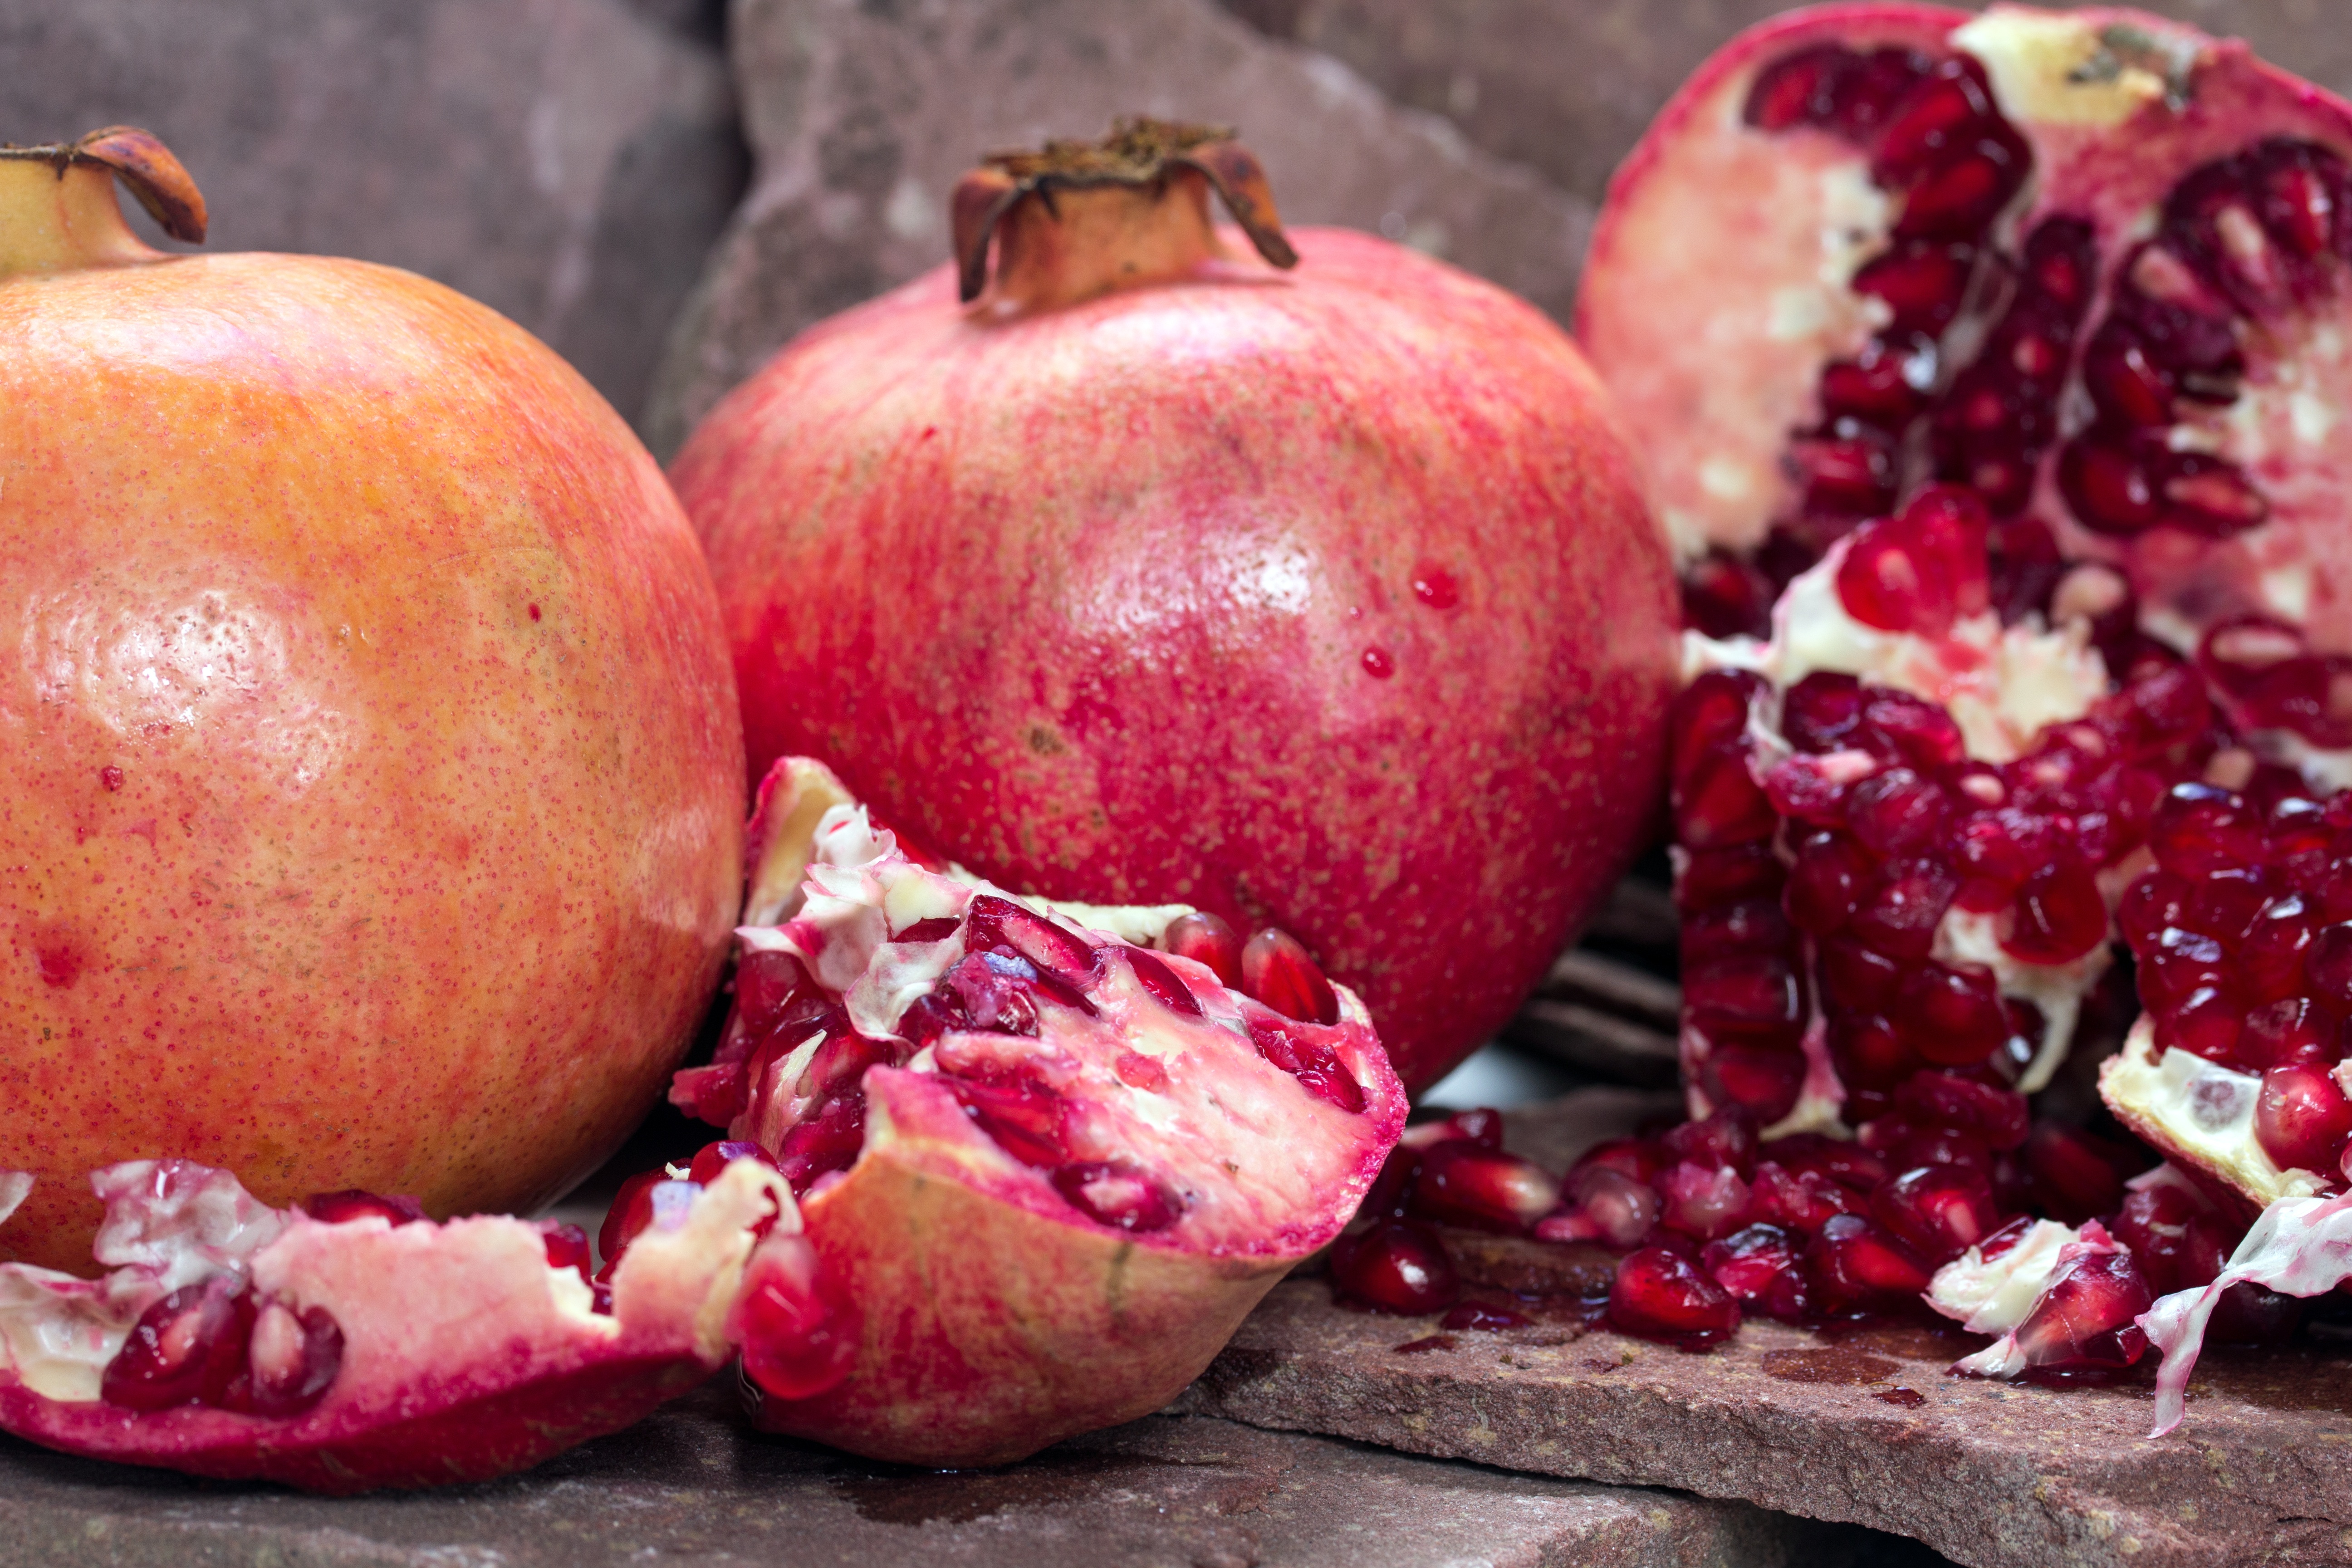
apple, plant, fruit, food, red, produce, pomegranate, cores, flowering plant